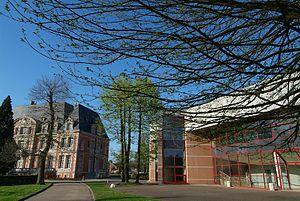
NEOMA Business School - campus Rouen
NEOMA Business School est une grande école de commerce française, née en 2013 de la fusion de Reims Management School avec Rouen Business School.